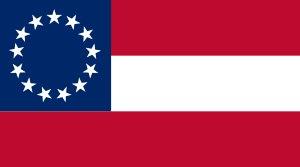
La chanson For Bales est une chanson populaire de la Guerre de Sécession. Elle apparaît un an après When Johnny Comes Marching Home, elle reprend le même thème musical. Elle est utilisée par les sudistes pour parodier la tendance présumée au pillage de certains soldats nordistes.